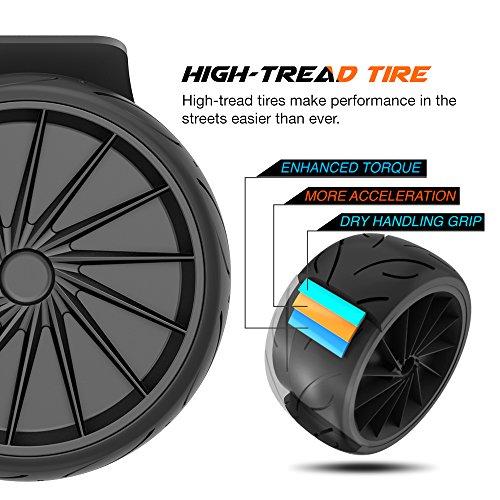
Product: EPIKGO Sport Balance Board Self Balance Scooter Hover Balancing Board -UL2272 Certified, All-Terrain 8.5” Racing Wheels, 400W Dual-Motor,LG Smart Battery, Board Hover Over Tough Road Condition-Black
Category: Sports & Outdoors | Outdoor Recreation | Skates, Skateboards & Scooters | Scooters & Equipment | Scooters | Self Balancing Scooters
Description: UL 2272 Certified EPIKGO board with UL2271 Certified LG Smart Battery.
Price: $199.00
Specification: Product Dimensions:         31 x 12 x 12 inches ; 33 pounds    |Shipping Weight: 41.2 pounds (View shipping rates and policies)|ASIN: B01IB28ZFA|Item model number: EPIKGO Sport|    #287    in Self Balancing Scooters